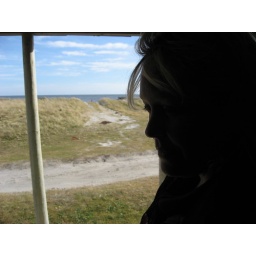
This is was taken in the little bird watching hut on the beach in Barrington, NS